Wakoku

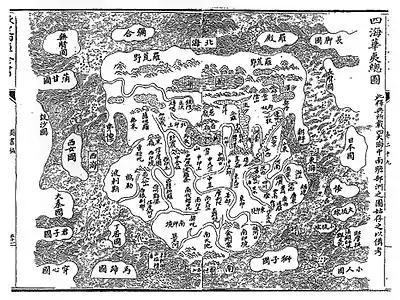
Sihai huayi zongtu (四海華夷總圖), a map of the world created in 1532. Daqin State is shown in the far west.

According to the Book of Sui, Wakoku is a country located in the southeastern part of Baekje/Silla, in the land of Sansenri. The country's territory stretches five months from east to west and three months from north to south. This information is found in the 81st volume of the Suisho Wakoku historical record, specifically in the 46th Dongyi Wakoku section.